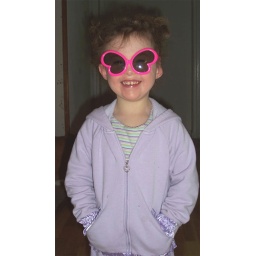
Lu in her butterfly glasses